Delta Bessborough

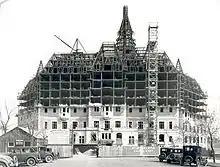
The hotel under construction in 1931.

The Delta Bessborough is one of Canada's grand railway hotels built for Canadian National Railway. The hotel was initially designed by John S. Archibald, although John Schofield would take over after Archibald's death. The building was designed in a Châteauesque-style, with further inspiration drawn from castles in Bavaria. The heavy use of the Châteauesque architectural style on a number of early grand railway hotels in the country eventually led to its recognition as a distinct Canadian architectural style by the 1920s. In an effort to capitalize on this sentiment, the designs for the hotel were made to emphasize its Châteauesque features, through the increased use of medieval elements.